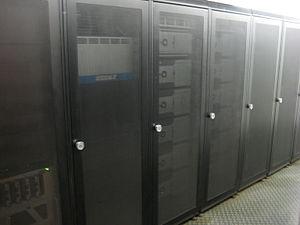
La sécurité des systèmes d’information ou plus simplement sécurité informatique, est l’ensemble des moyens techniques, organisationnels, juridiques et humains nécessaires à la mise en place de moyens visant à empêcher l'utilisation non autorisée, le mauvais usage, la modification ou le détournement du système d'information. Assurer la sécurité du système d'information est une activité du management du système d'information.